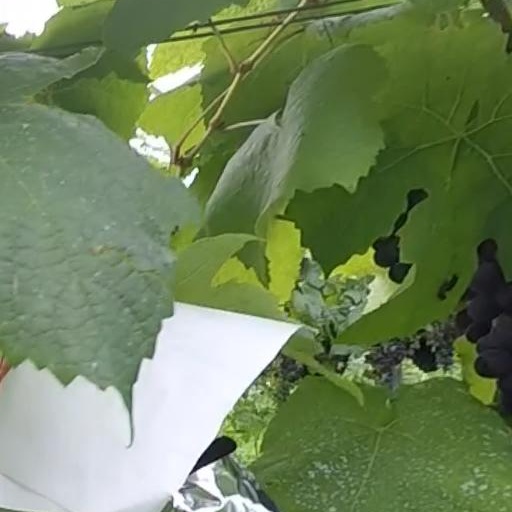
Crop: grape